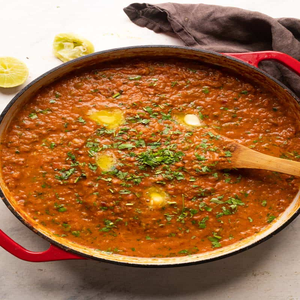
Dish: pavbhaji